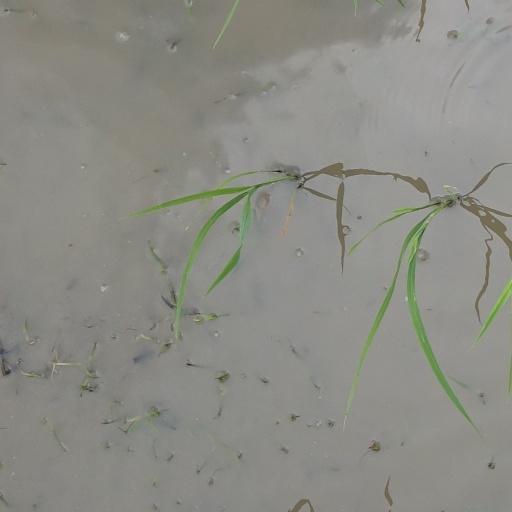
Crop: rice